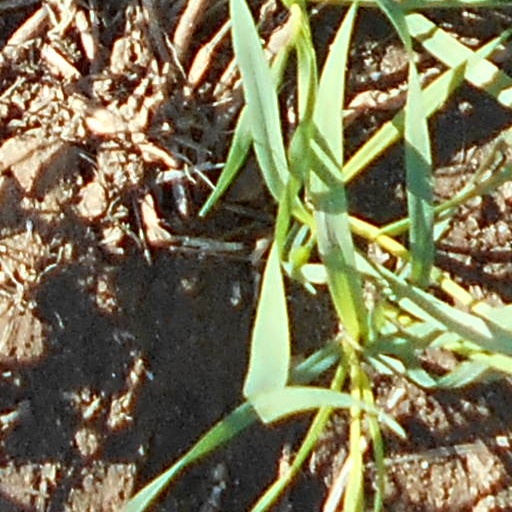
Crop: wheat